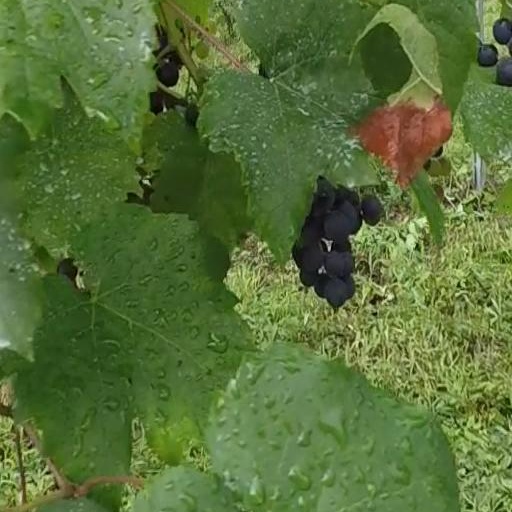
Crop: grape